Carl Wilhelm Siemens

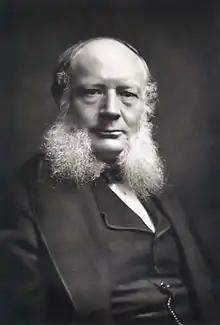
Carl Wilhelm Siemens

Sir Carl Wilhelm Siemens (4 April 1823 – 19 November 1883), anglicised to Charles William Siemens, was a German-British electrical engineer and businessman.